Military transport aircraft

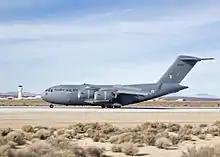

A military transport aircraft, military cargo aircraft or airlifter is a military-owned transport aircraft used to support military operations by airlifting troops and military equipment. Transport aircraft are crucial to maintaining supply lines to forward bases that are difficult to reach by ground or waterborne access, and can be used for both strategic and tactical missions. They are also often used for civilian emergency relief missions by transporting humanitarian aid.